Edith Mathis

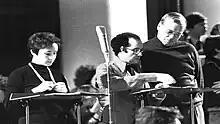
Soloists working on "Die Schöpfung", 1980

Mathis made many recordings of Lied repertoire, by Mozart in 1973 with Bernhard Klee and in 1986 with Karl Engel, by Schumann with Christoph Eschenbach, also by Schubert, Richard Strauss and Hugo Wolf. She recorded Handel's "Neun Deutsche Arien" in 1966 with the Consortium Musicum and arias by Haydn in 1981, conducted by Armin Jordan.